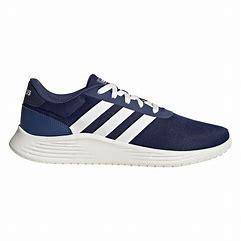
Brand: Adidas
Model: Lite Racer 2